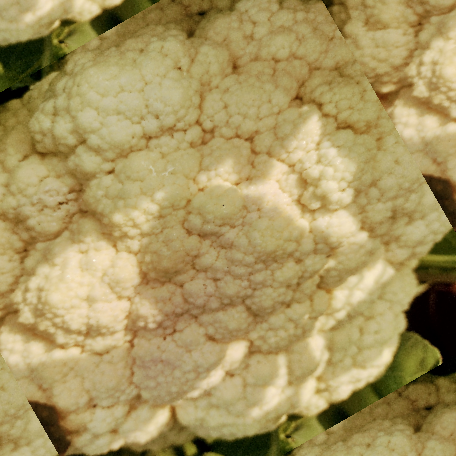
Label: Disease Free